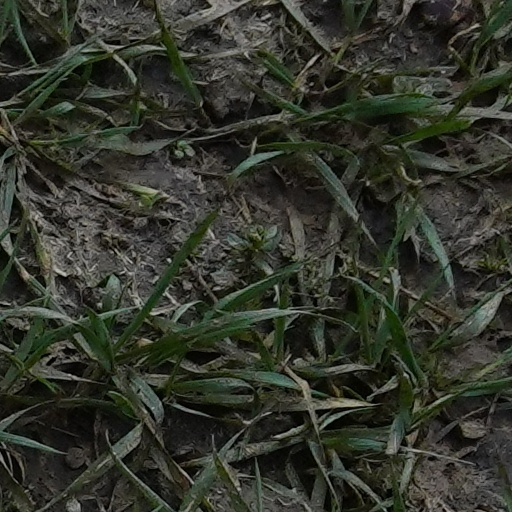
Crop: wheat